Hingham, Norfolk

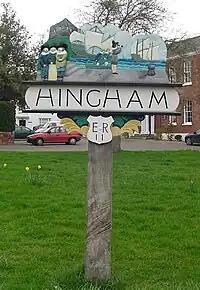
Town sign in Hingham

In the years the followed, Hingham continued to develop. Apart from the "sentimental attachment" between the Hingham in England and that in the Americas, St Andrew's Church continued to stand, inns were created, and what is today a conservation area was created which "contains many Georgian buildings," although many of the buildings were destroyed in a "disastrous fire in 1688". Even with changing prices and inconsistent weather, the town remained agricultural and had a stayed gentry in place into at least the 1740s.